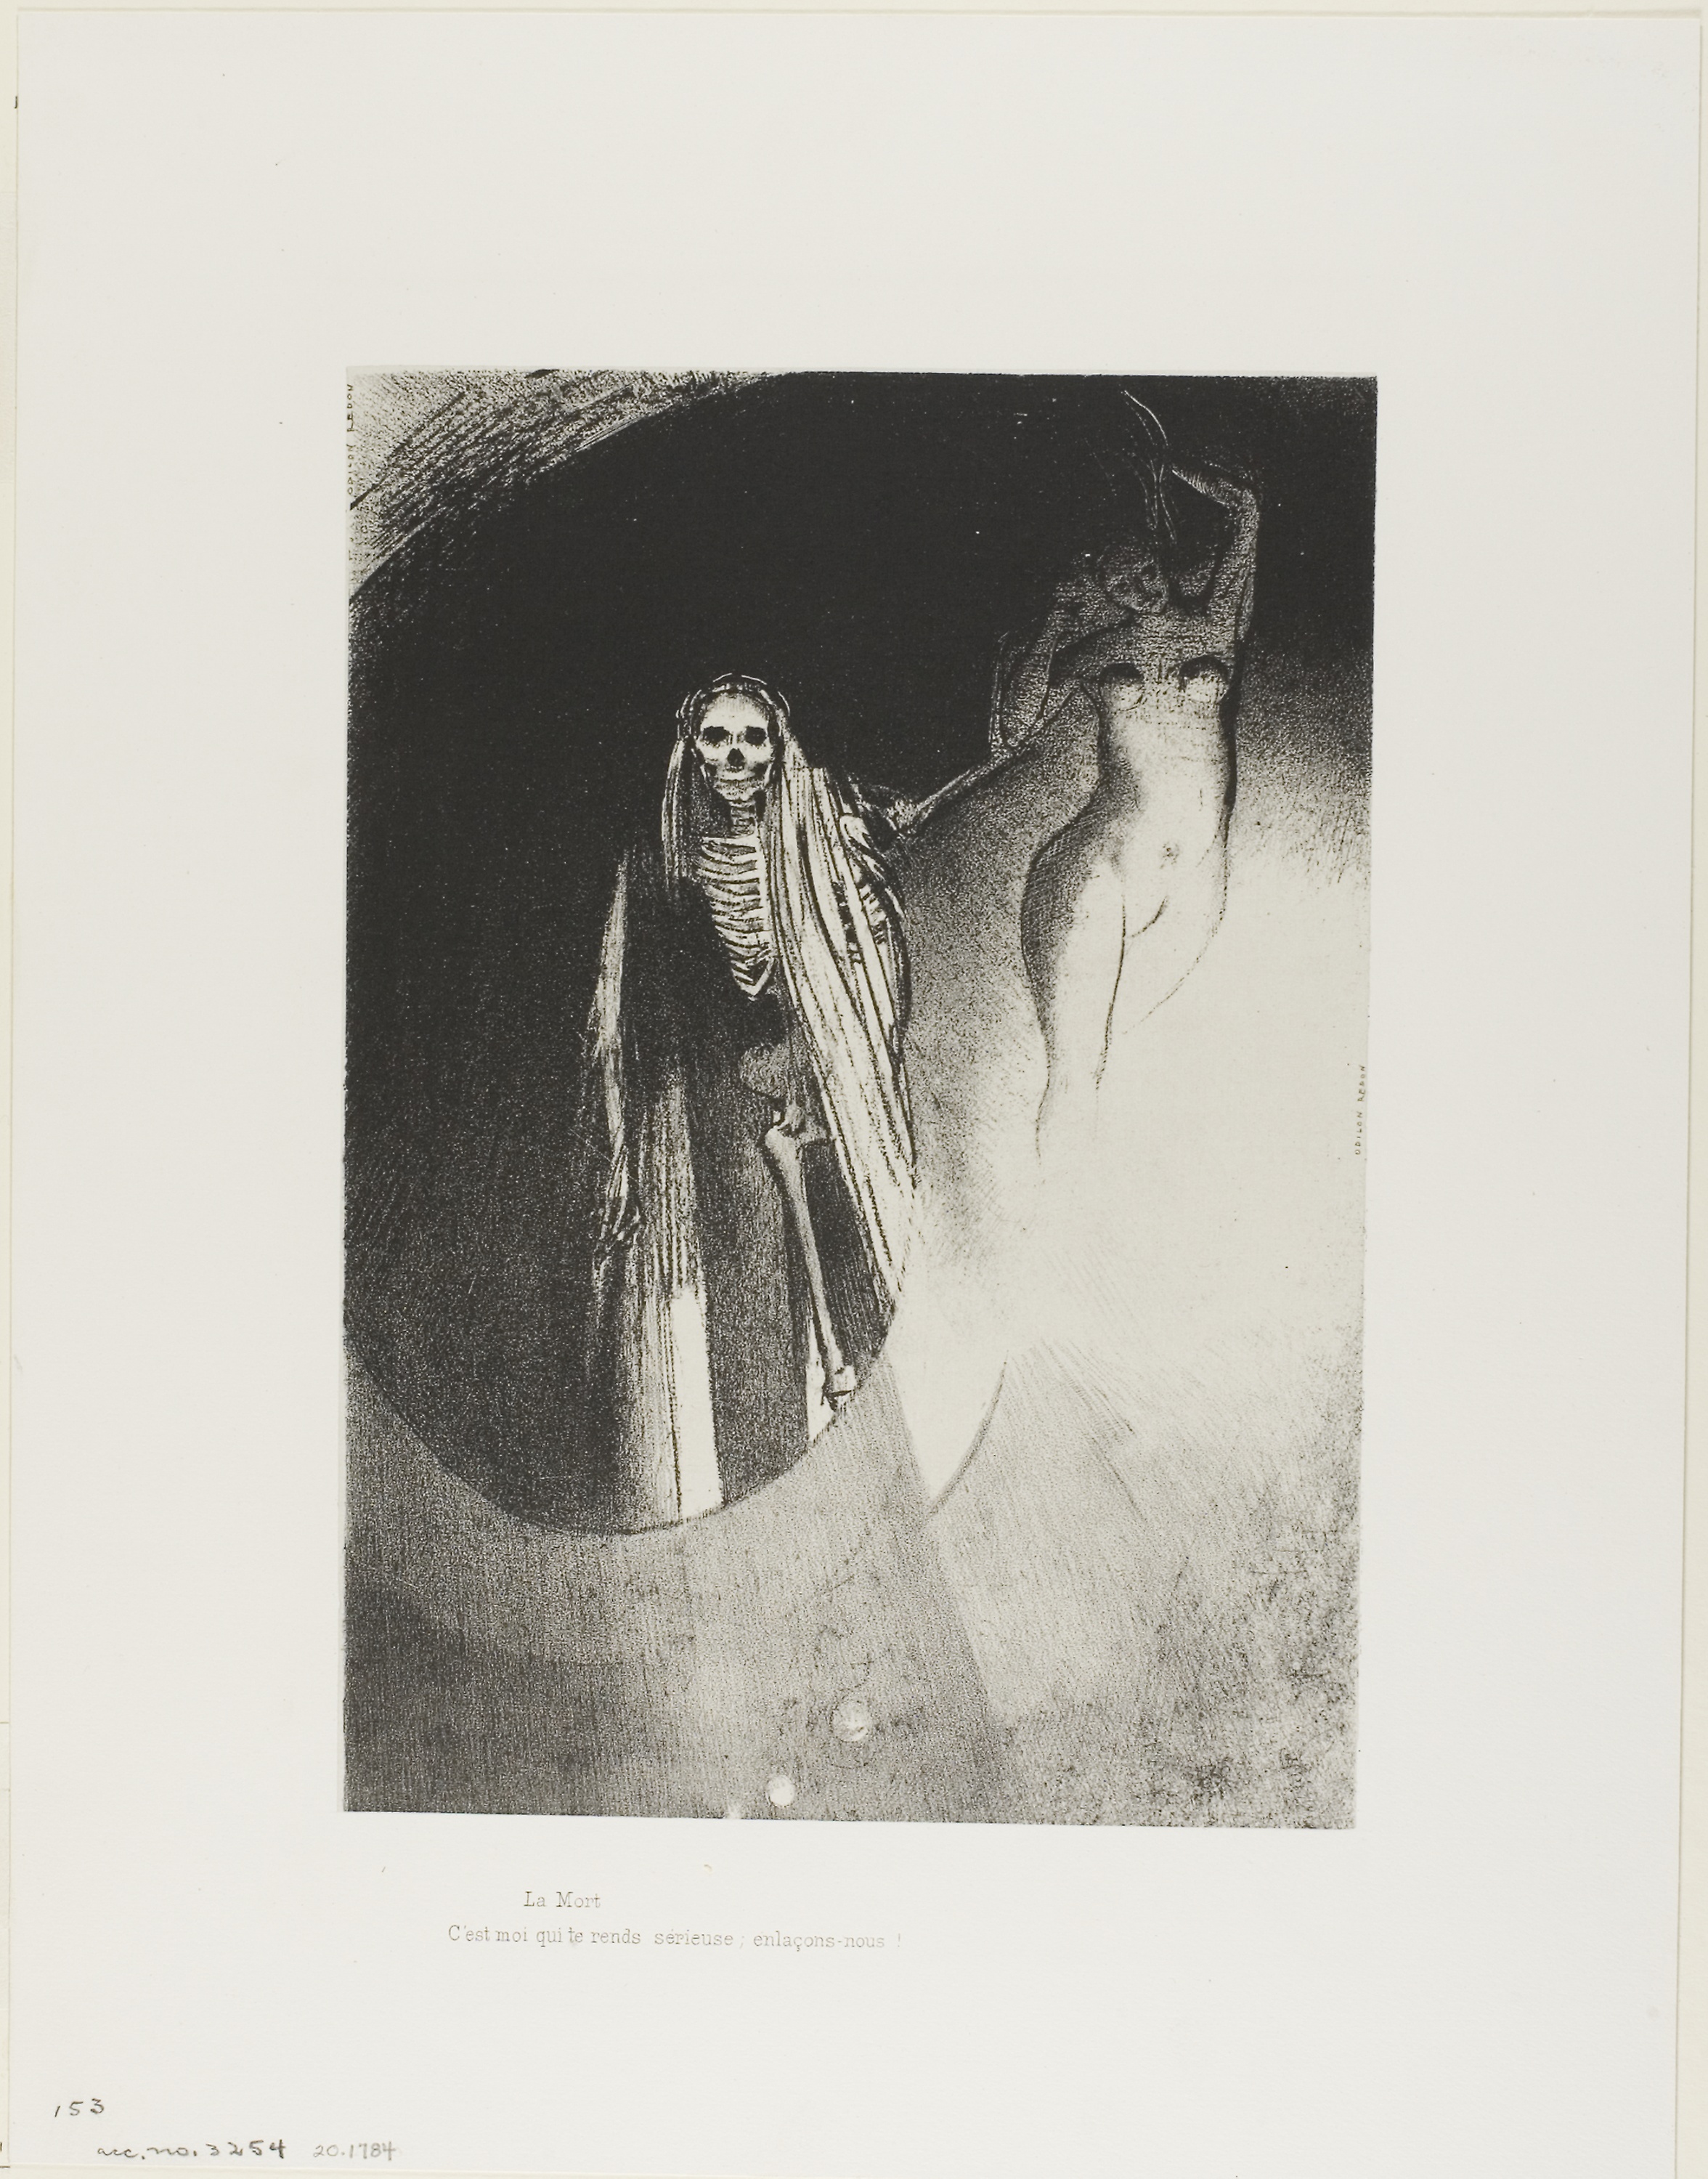
art, black and white, artwork, drawing, modern art, visual arts, stock photography, illustration, painting, picture frame, portrait, history